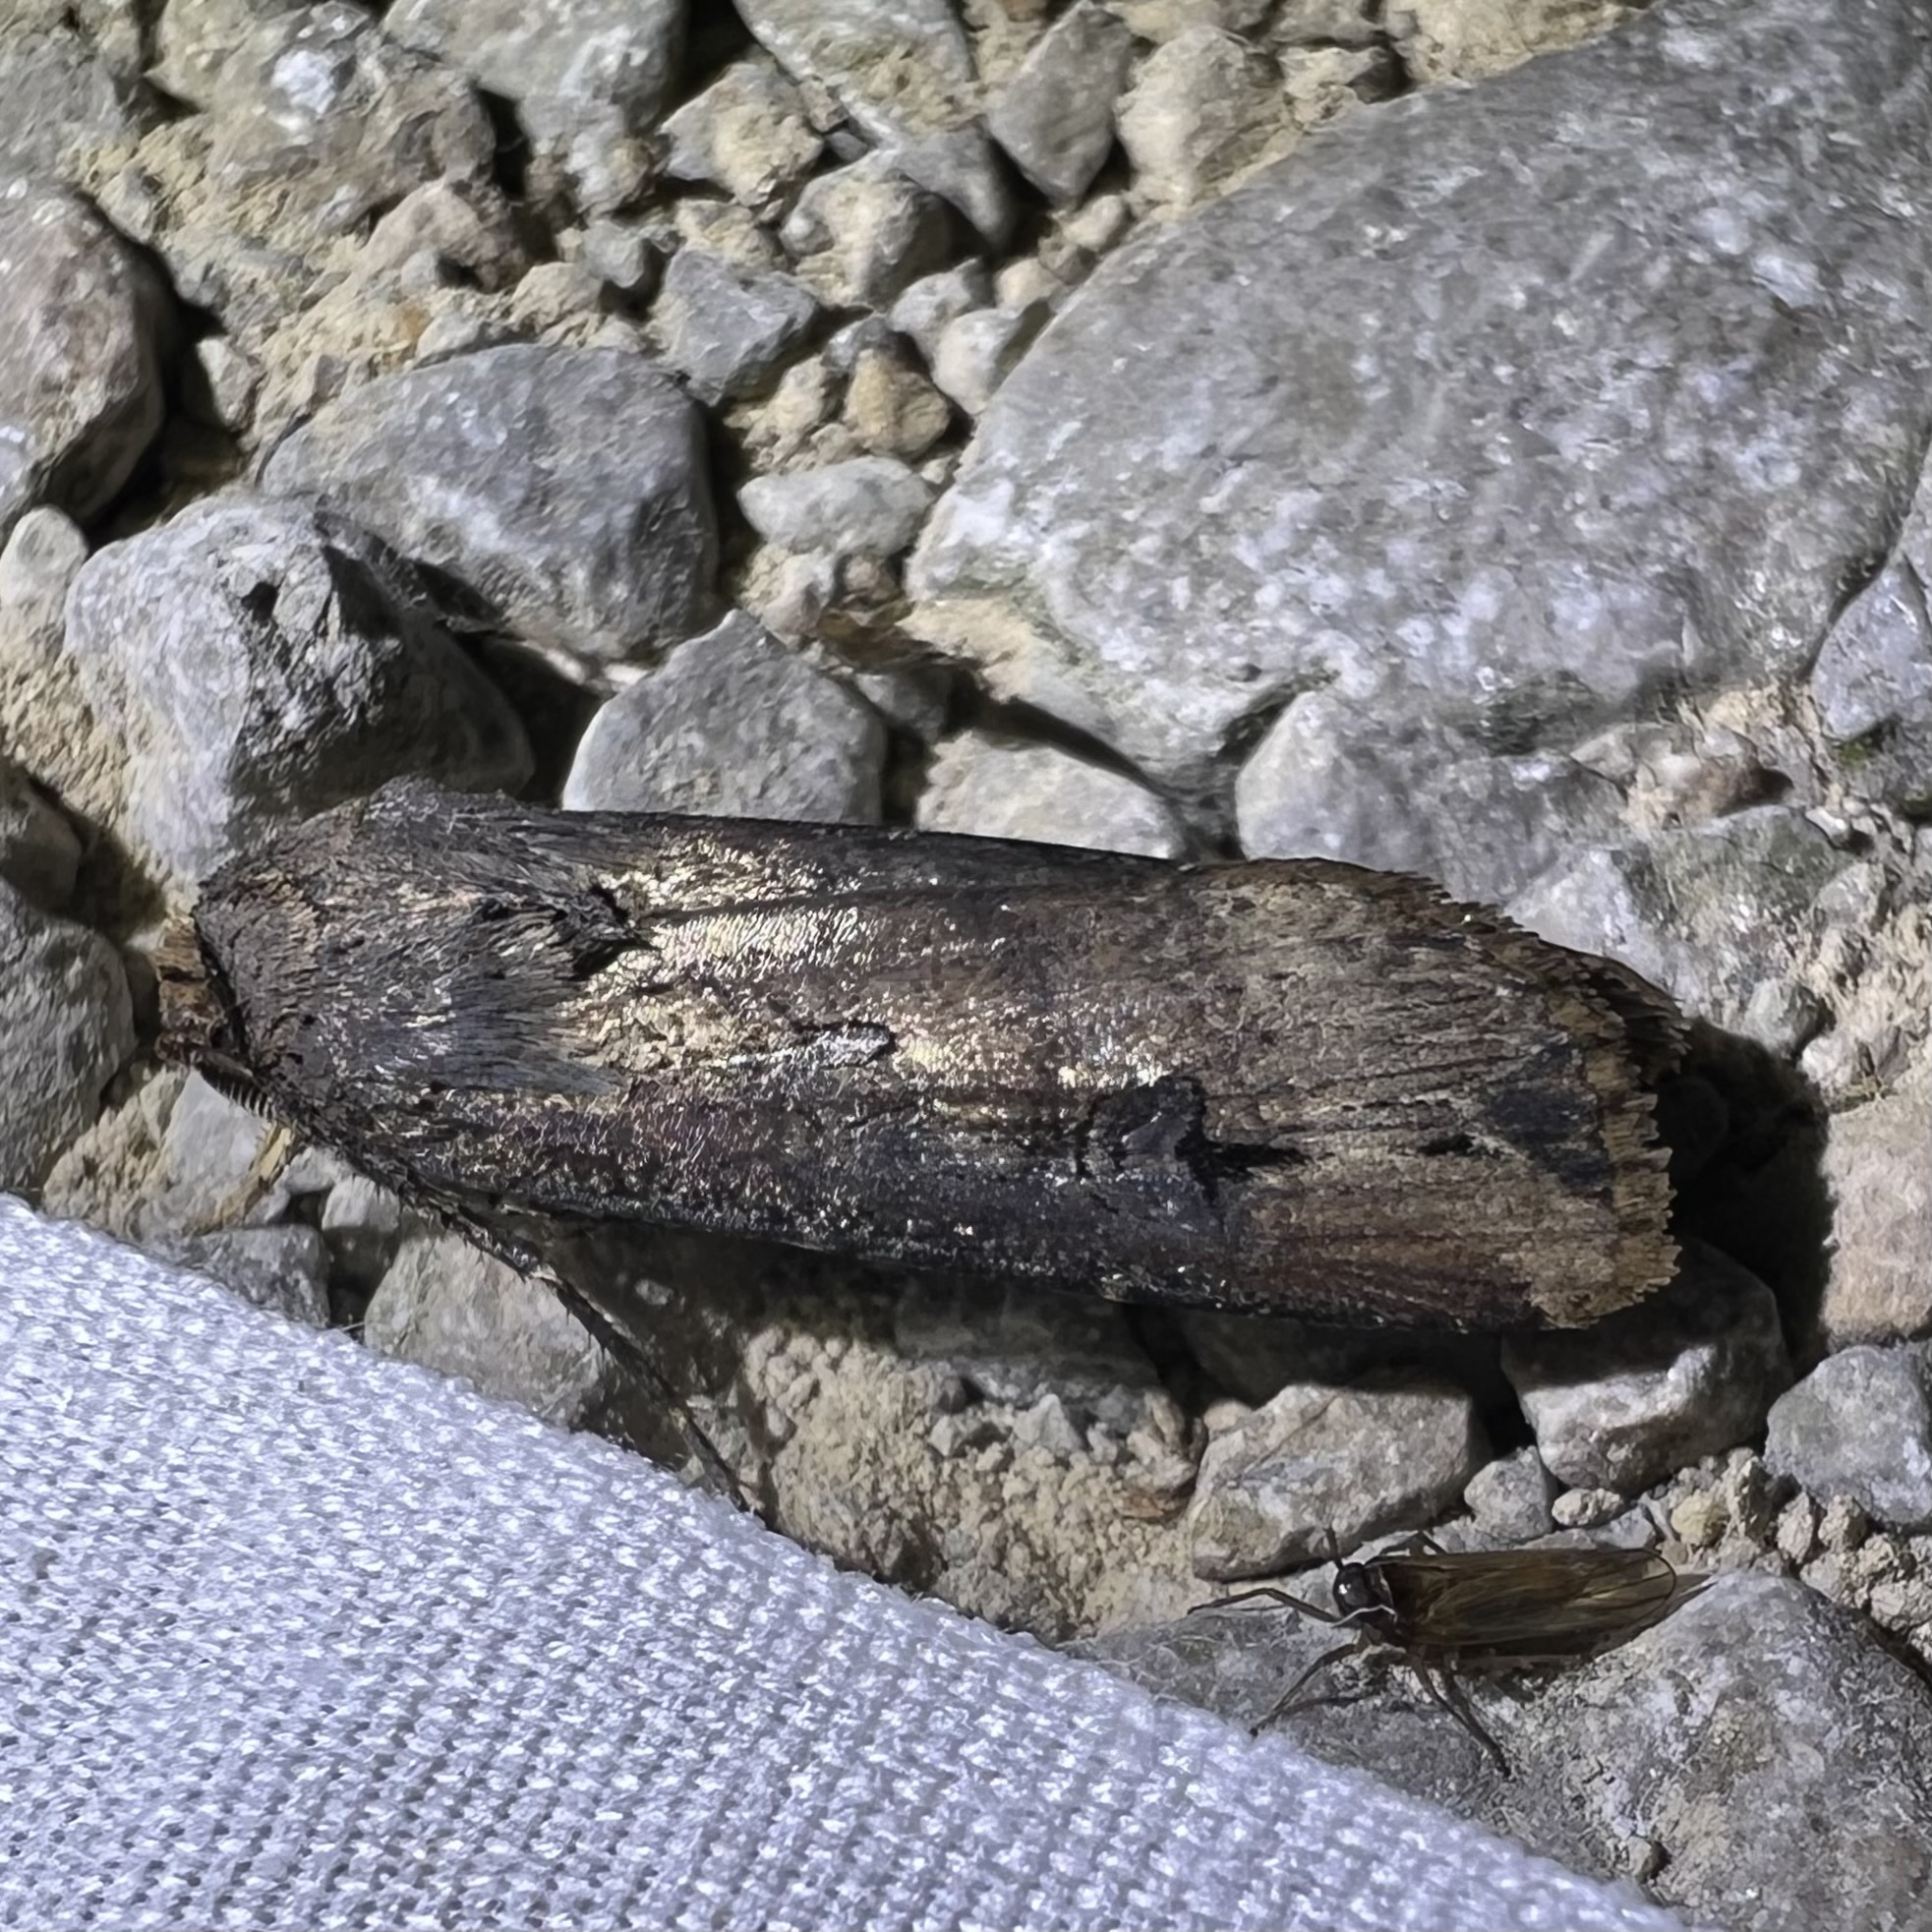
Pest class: cutworms